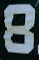
Number: 8